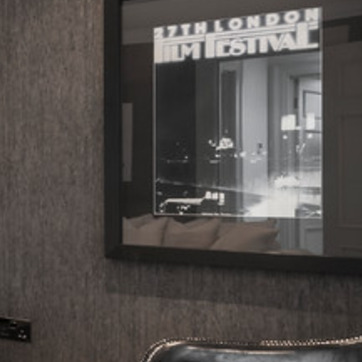
Material: glass